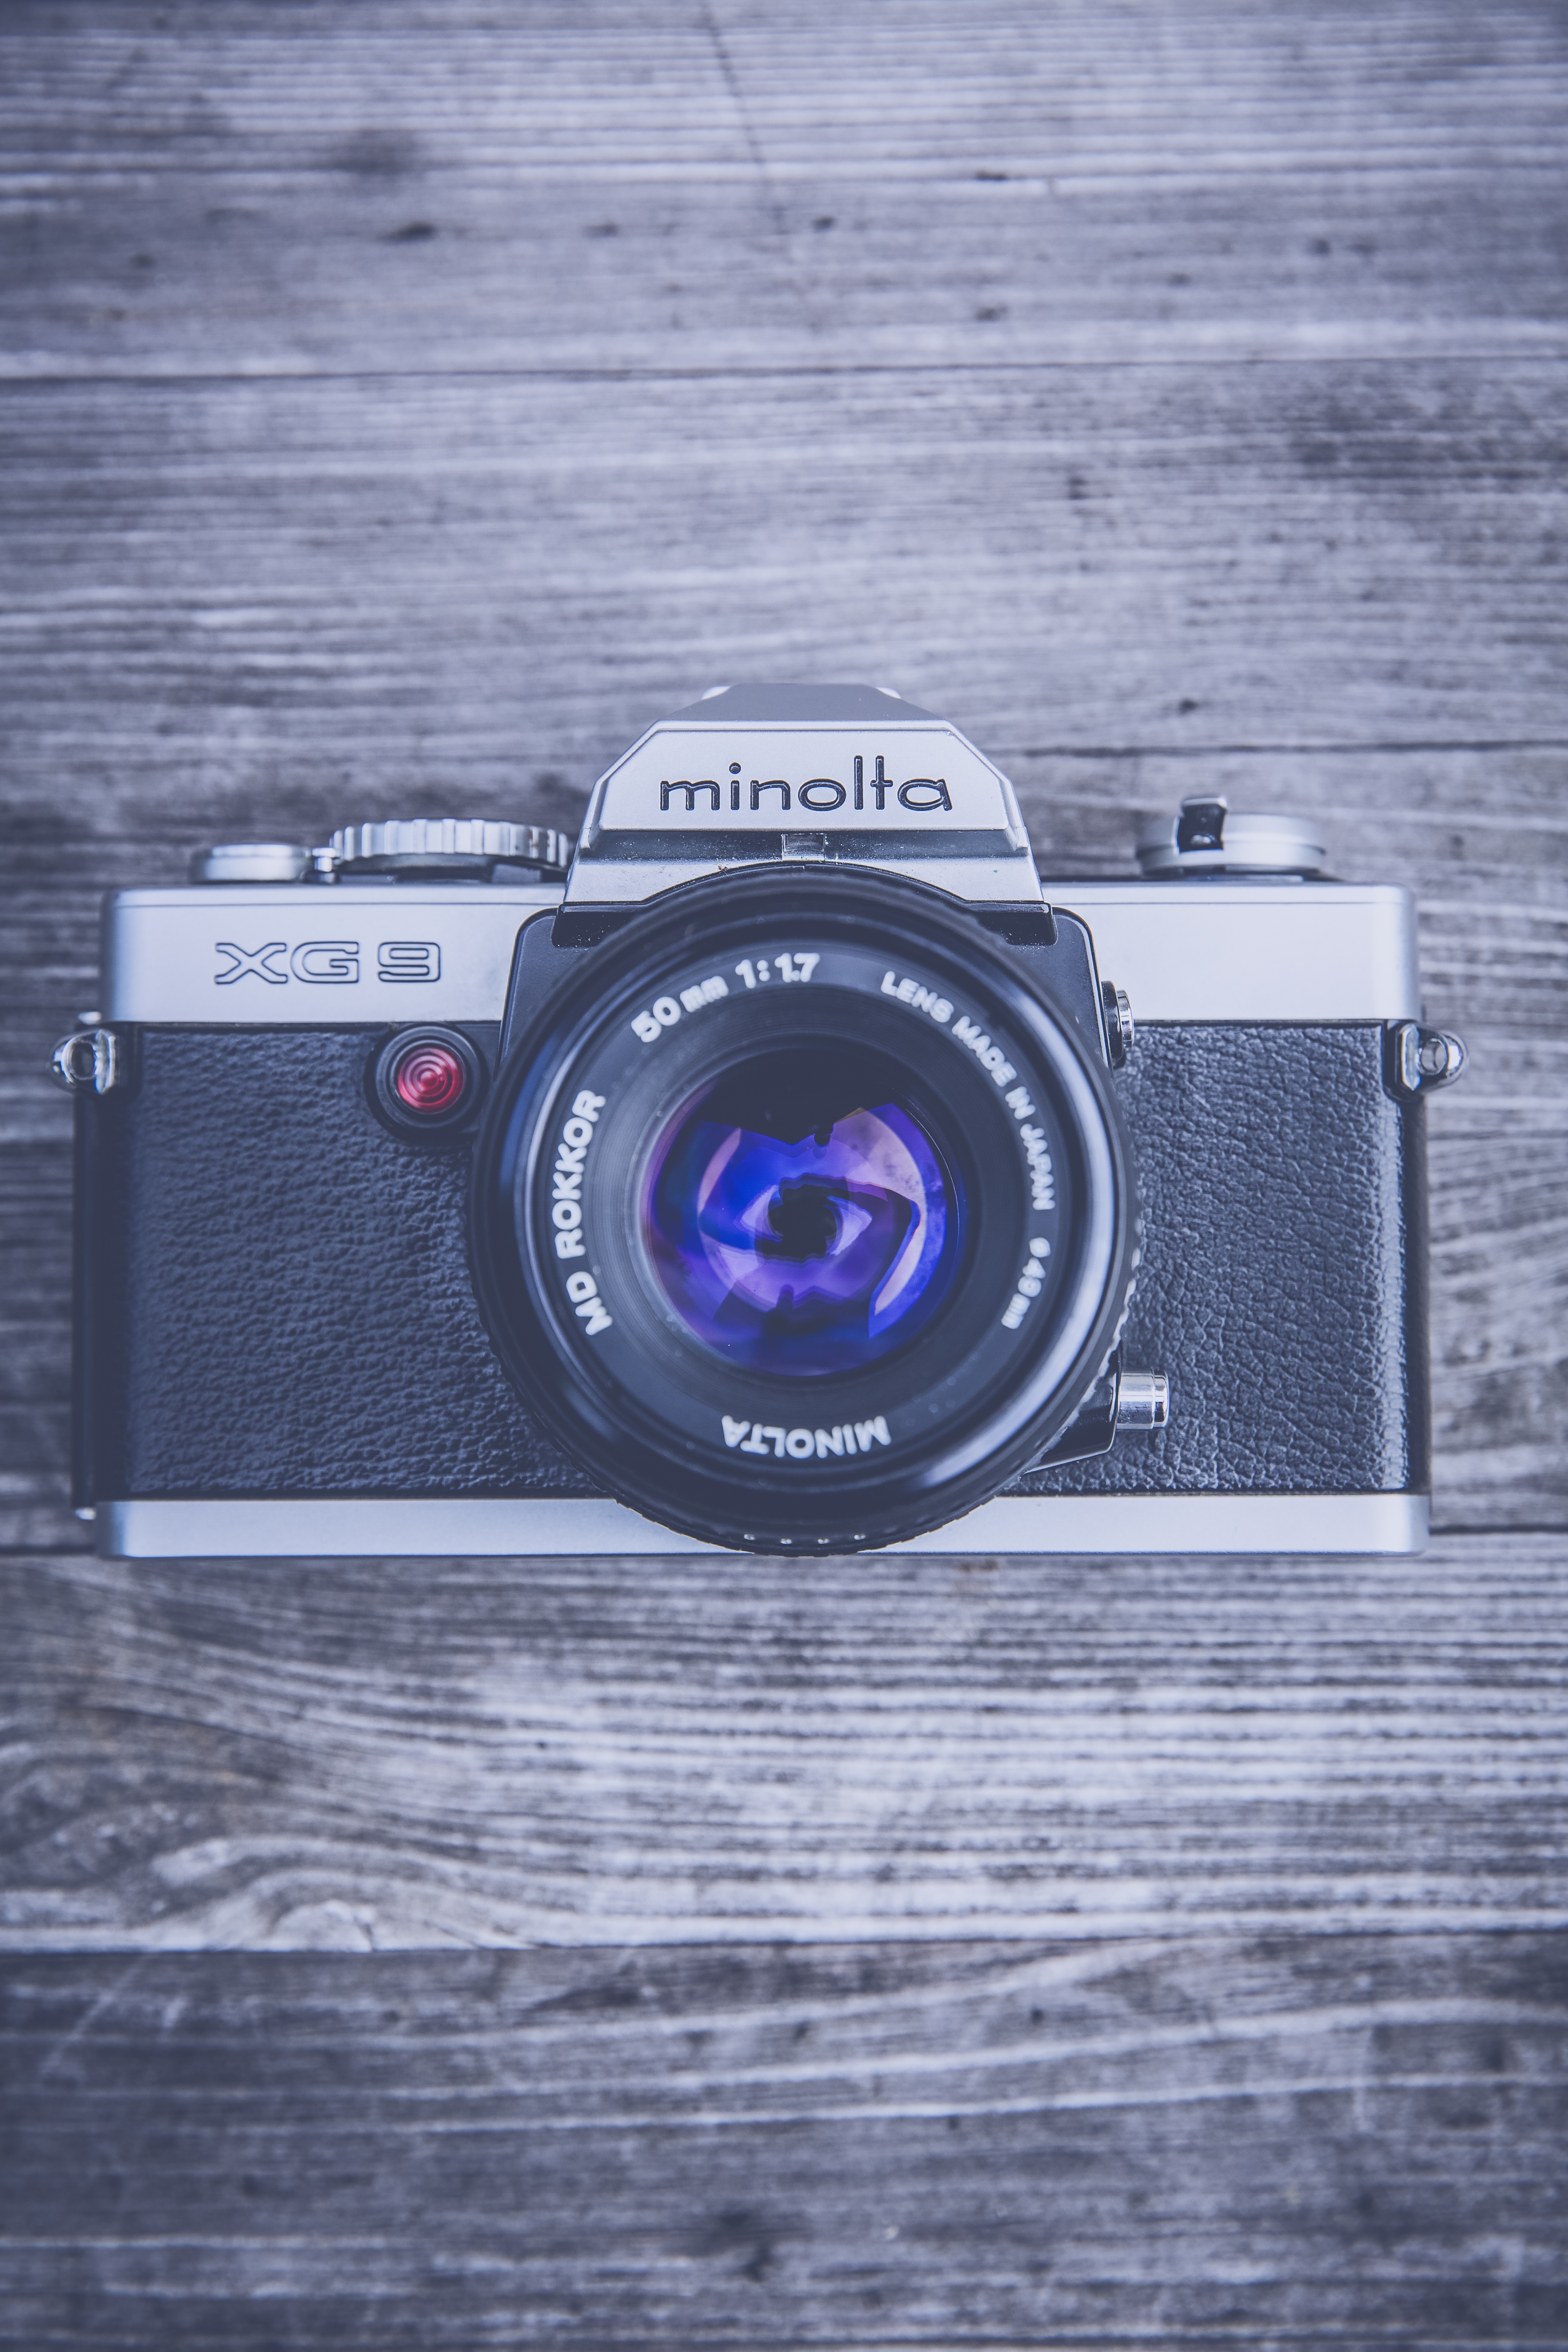
camera, photography, vintage, antique, retro, old, photo, analog, lens, macro, nostalgia, close, vintage camera, reflex camera, digital camera, electronics, photograph, style, body, camera lens, minolta, hip, retro look, slr camera, trendy, photo camera, rangefinder camera, digital slr, single lens reflex camera, cameras optics, mirrorless interchangeable lens camera